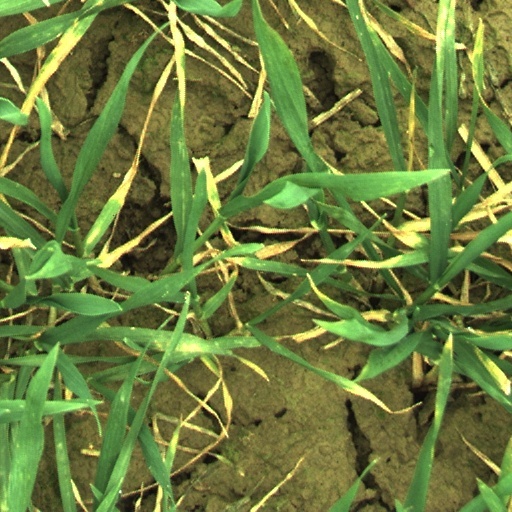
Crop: wheat